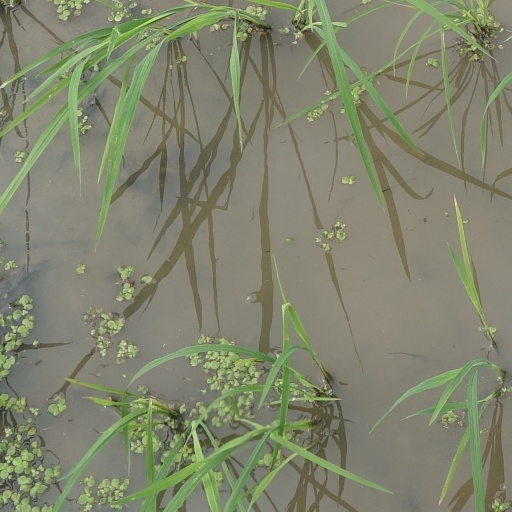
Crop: rice